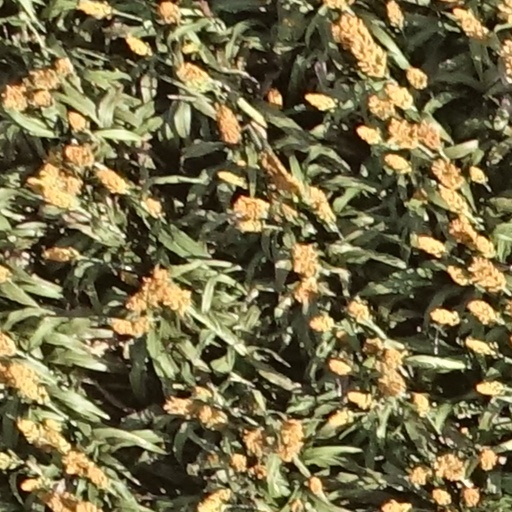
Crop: sorghum